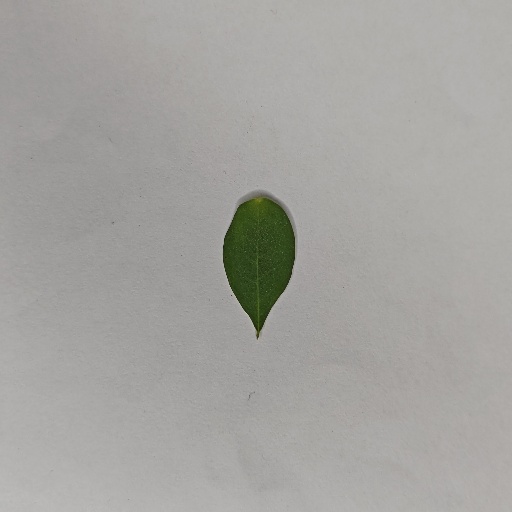
Species: Sojina
Leaf condition: Healthy Leaf